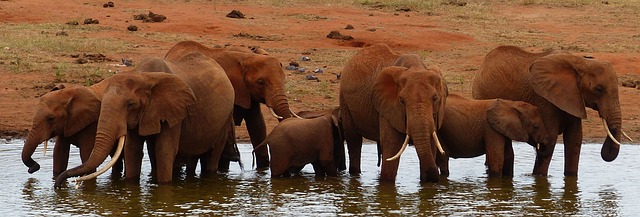
Label: elephant